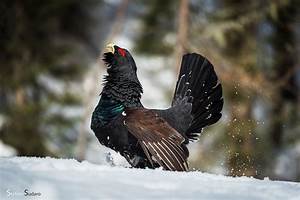
Label: chicken